Advance 86

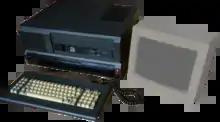
An Advance 86B system

The Advance 86 was a microcomputer developed by Advance Technology UK in the United Kingdom, available in two models. The base model, the Model A (or Advance 86A), featuring a system unit and keyboard, was specified and priced to appeal to the home market, relying on cassette-based storage. An upgraded model, the Model B (or Advance 86B), augmented the Model A with an expansion unit providing dual floppy disk drives and was intended to appeal to business users. Through the addition of the expansion unit, the Model A could therefore be upgraded to the Model B. The core system employed the Intel 8086 processor, aiming for a level of compatibility with the IBM PC, and 128 KB of RAM, expandable to 256 RAM in the system unit and to a total of 768 KB utilising the expansion unit.